List of birds of Cuba

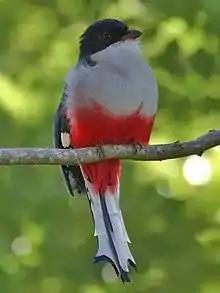
The Cuban trogon is the national bird of Cuba.

This is a list of birds species recorded in the archipelago of Cuba, which consists of the main island of Cuba and over 1000 smaller cays and islands. The confirmed avifauna of Cuba included a total of 407 species as of May 2023 according to the "Annotated Checklist of the Birds of Cuba". Of them, 25 are endemic, 15 have been introduced by humans, and 151 are noted as rare. Thirty-two endemic subspecies of more widespread species are noted. Two species are known to be extinct and two others possibly are. An additional 13 species are classed as hypothetical. Fifteen species are globally threatened.